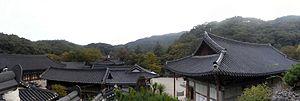
Magoksa est un temple principal de l'ordre Jogye du bouddhisme coréen à Gongju, Corée du Sud. Il est situé sur le versant oriental du Taehwasan, sur une courbure en forme de taegeuk de la rivière Taegeukcheon.